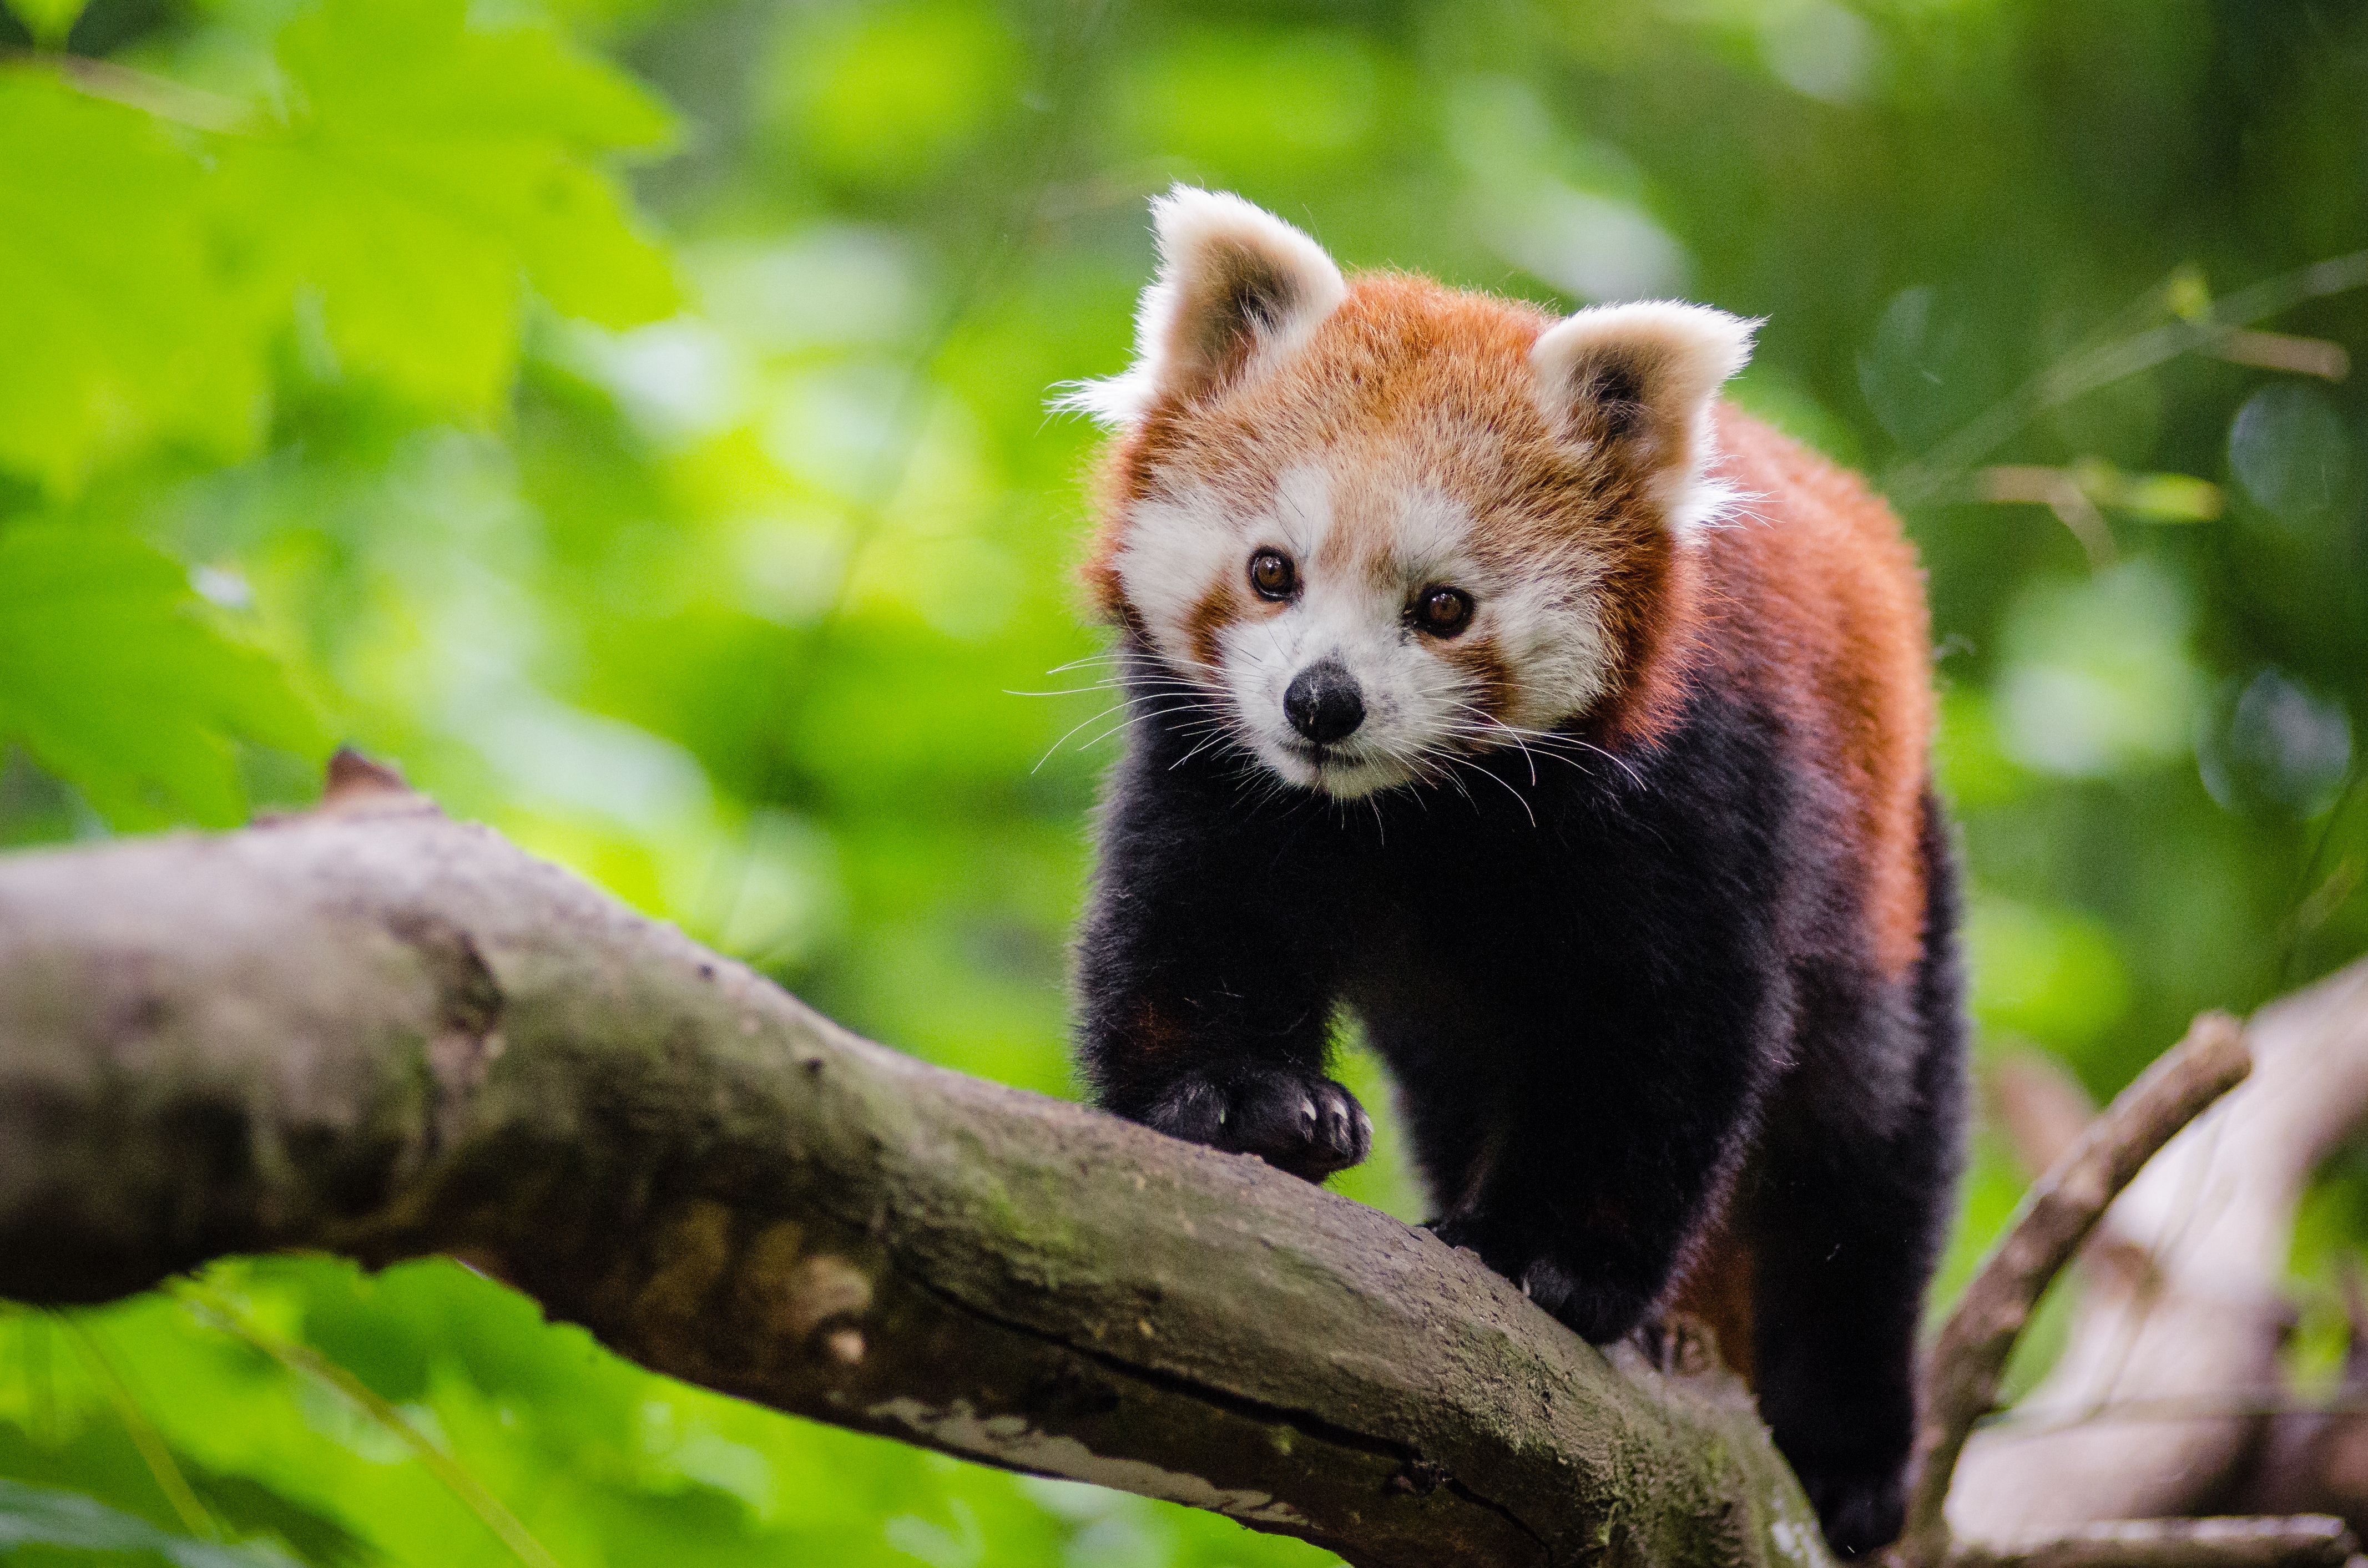
bokeh, animal, wildlife, zoo, red, mammal, fauna, red panda, panda, endangered, vertebrate, germany